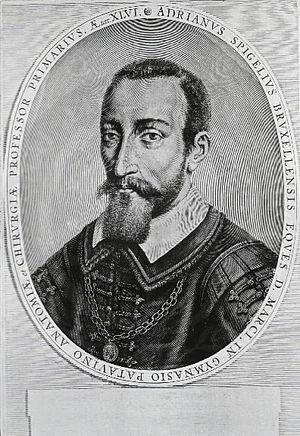
Adriaan van de Spiegel est un médecin, anatomiste et botaniste belge. Il est considéré comme l'une des grandes figures de la ville de Padoue où il a passé la majeure partie de sa carrière.